Eneli Kutter

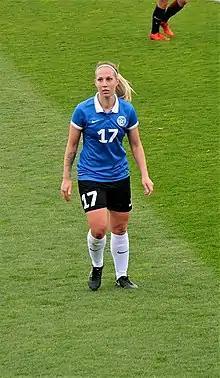
Eneli Kutter playing Estonia national in 2018.

Eneli Kutter (née Vals; born 27 May 1991) is an Estonian footballer, who plays as a midfielder for Naiste II liiga club JK Poseidon.